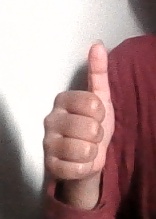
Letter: aleff